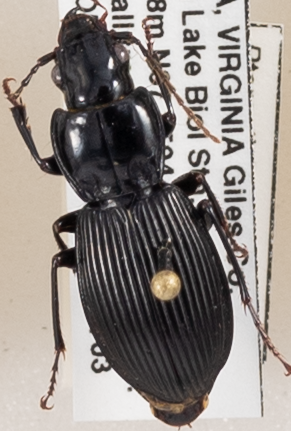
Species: Pterostichus coracinus
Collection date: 2018-07-03
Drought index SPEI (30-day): -0.916
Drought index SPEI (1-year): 0.42
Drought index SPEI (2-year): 0.406